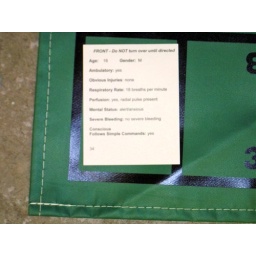
Example of Triage Game paper patients, this one is in the green